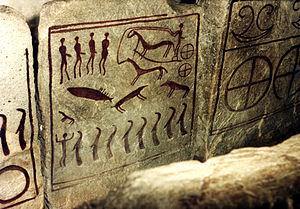
Le IIᵉ millénaire av. J.-C. a débuté le 1ᵉʳ janvier 2000 av. J.-C. et s’est achevé le 31 décembre 1001 av. J.-C. dans le calendrier julien proleptique.
La tombe royale de Kivik, aussi appelé Kiviksgraven, est un tumulus restauré d'une sépulture de l’âge du bronze nordique. Il se trouve près de la ville de Kivik, dans la province historique de Scanie en Suède. Il comporte notamment des pétroglyphes.